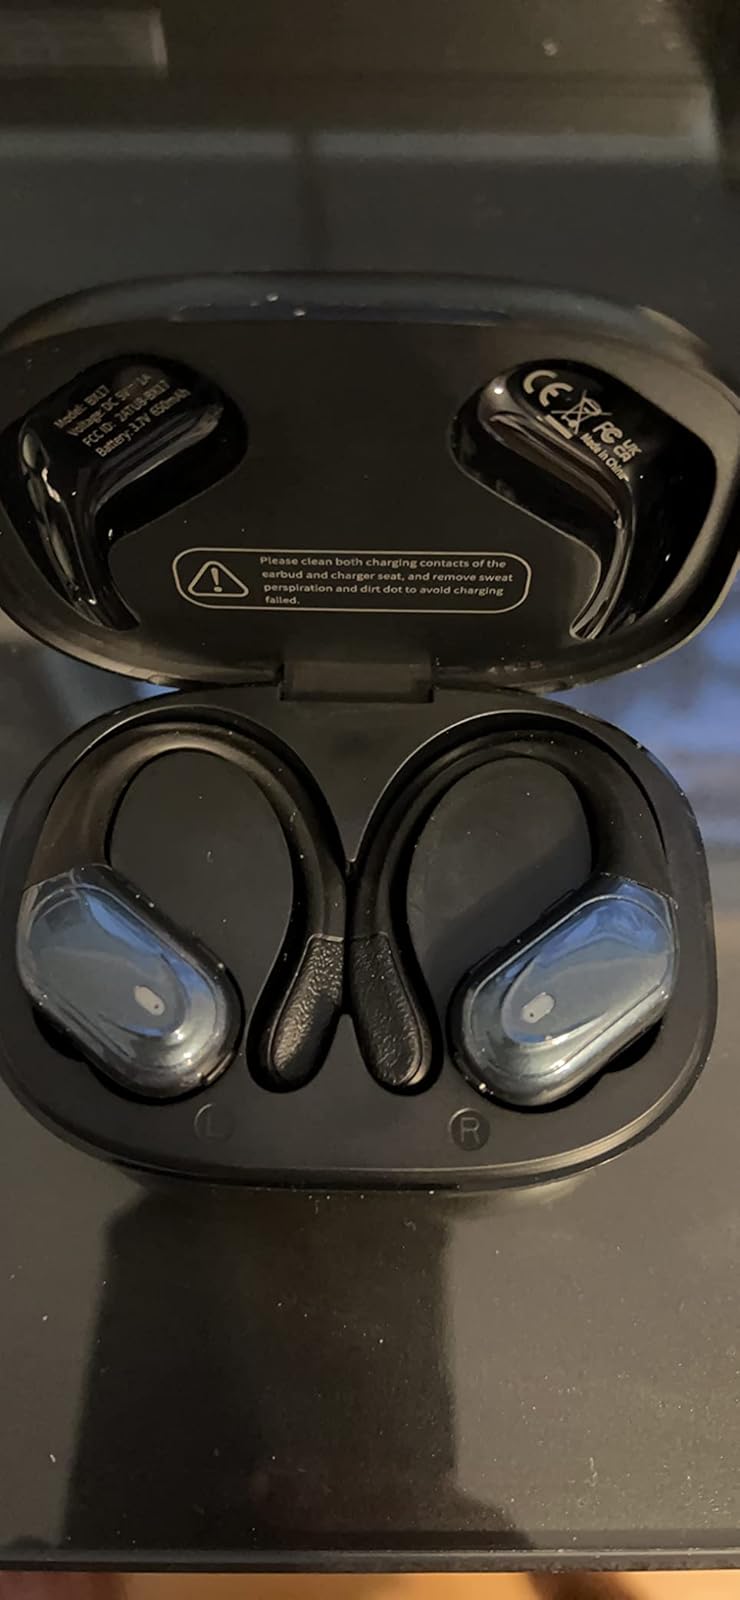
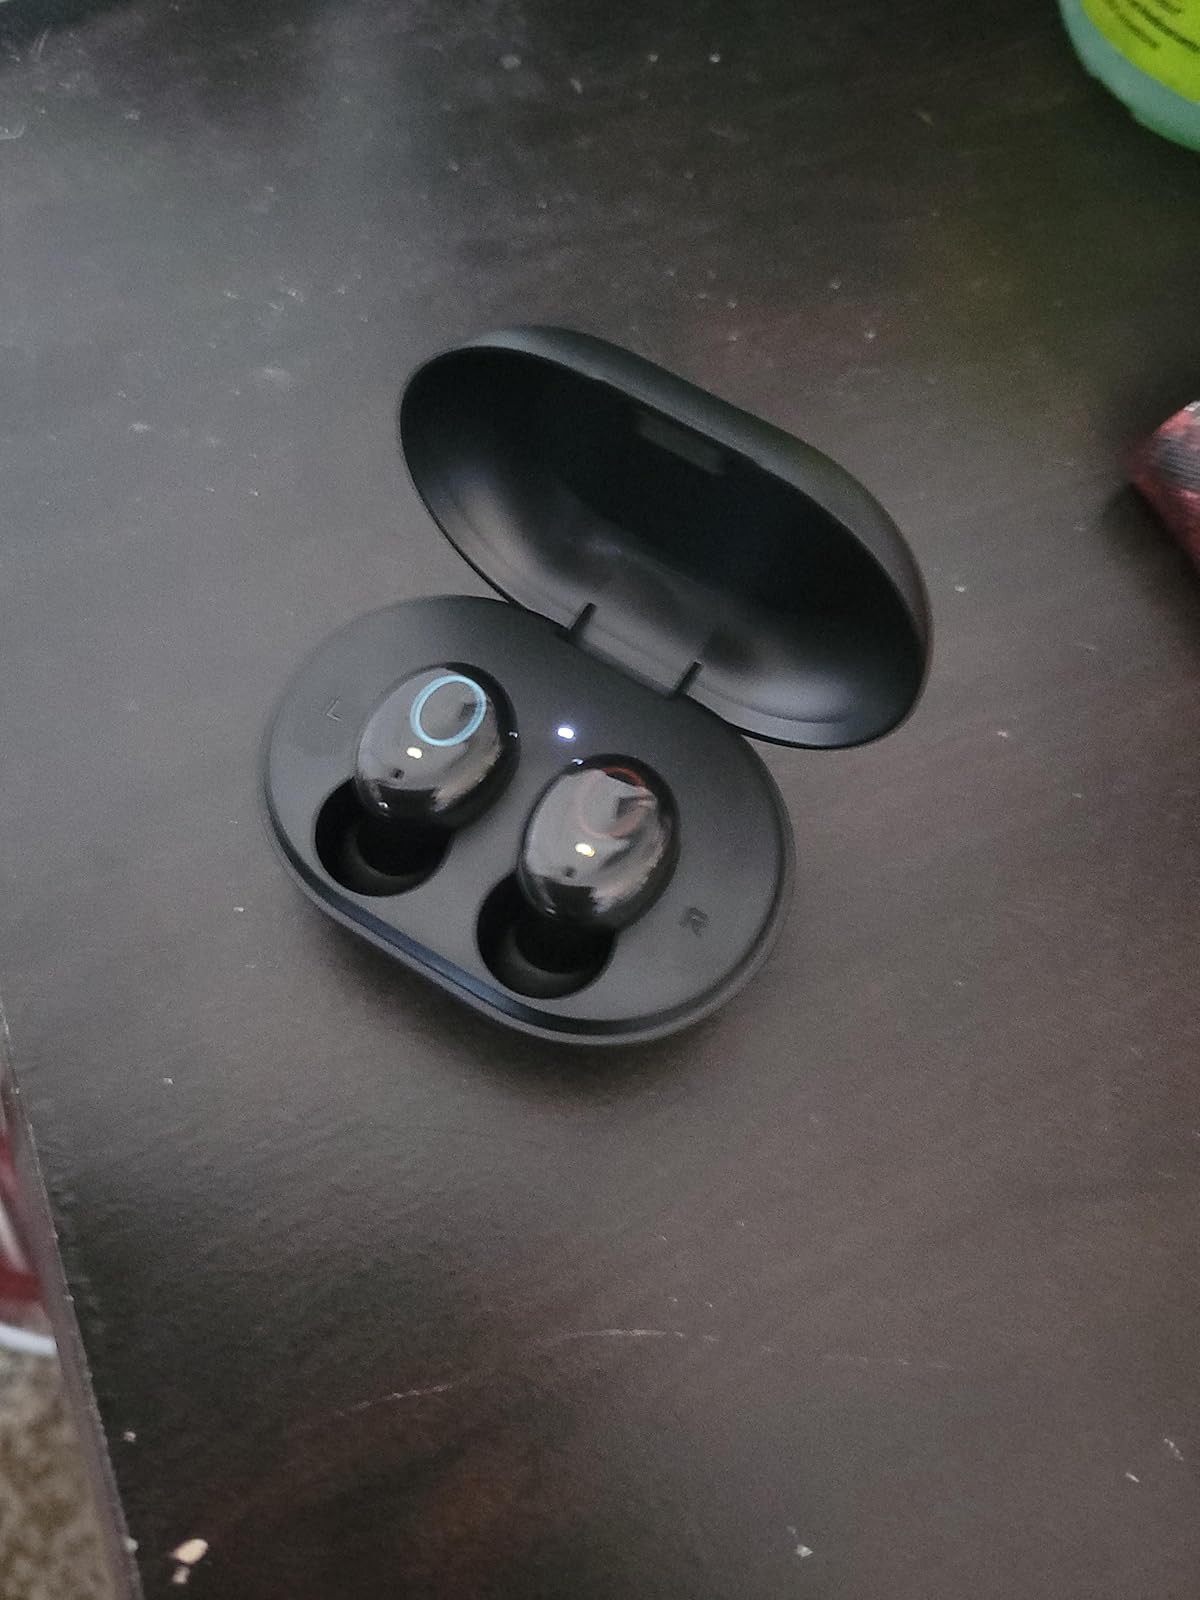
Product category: earbuds
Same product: no